Networked learning

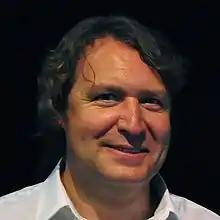
George Siemens is a theorist on learning in a digitally based society. He is the author of the article <a href="https%3A//web.archive.org/web/20100201232701/http%3A//www.elearnspace.org/Articles/connectivism.htm">"Connectivism: A Learning Theory for the Digital Age"

and the book "Knowing Knowledge" - an exploration of the impact of the changed context and characteristics of knowledge.